T43 (classification)

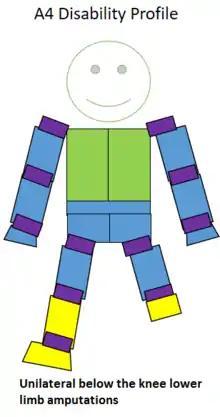
Type of amputation for an A4 classified sportsperson.

This class competes in T44. Shank length for people in this class is not uniform, with competitors having different lengths of leg found below their knee. People in this class use a prosthetic limb when competing in athletics. It has three parts: a socket, a shank and a foot. People in this class can use standard starting blocks because their amputation generally allows for the use of a standard starting position. Use of a specially made carbon fibre running prosthetic leg assists runners in this class in lowering their heart rate compared to using a prosthetic not designed for running. Runners in this class can have lower metabolic costs compared to elite runners over middle and long distances.